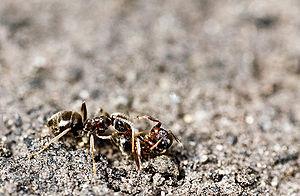
La nécrophorèse est au sens large le comportement animal consistant à transporter des cadavres.